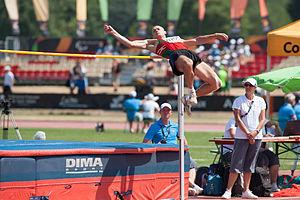
Championnats du monde d'athlétisme handisport 2013.